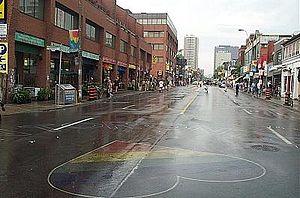
Un quartier gay ou village gay est un espace habité comportant une population lesbienne, gay, bisexuelle et transgenre significative ainsi que des établissements et services destinés principalement à cette population. En Amérique du Nord, l'usage favorise l'appellation village gay, tant en français qu'en anglais, qui peut désigner un quartier dans une région métropolitaine aussi bien qu'un centre de villégiature que fréquente la communauté gay. L'expression quartier rose est également utilisée pour désigner ces espaces.